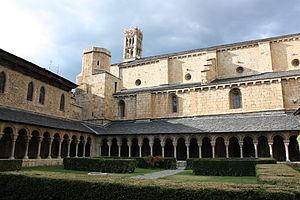
Le diocèse d'Urgell est une église particulière de l'Église catholique en Espagne et en Andorre, situé dans l'ouest de la Catalogne, ayant son siège à la cathédrale Sainte-Marie de La Seu d'Urgell.